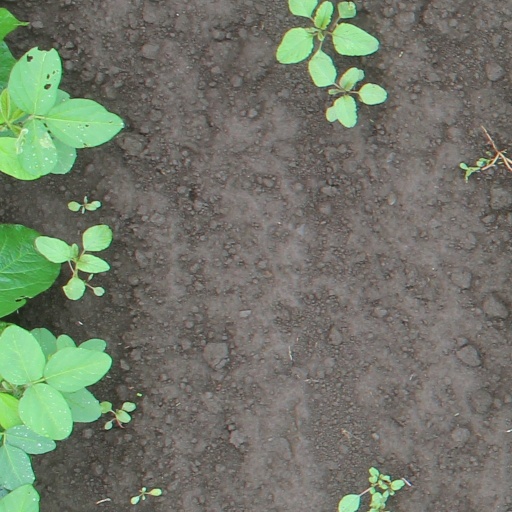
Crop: soybean